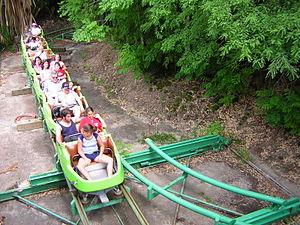
Six Flags AstroWorld était un parc d'attractions du groupe Six Flags. Il était situé à Houston, au Texas. C'est le quatrième parc à avoir été géré par la compagnie Six Flags. Et c'est le premier à avoir été acheté en état, les précédents furent construits par le groupe. Le parc a fermé ses portes le 30 octobre 2005 et a été démoli au début de l'année 2006.
Domaine provincial de Chevetogne